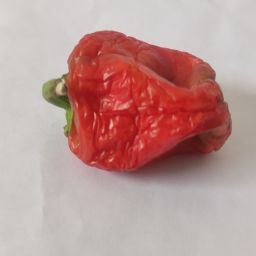
Crop: Bell Pepper
Quality: Dried